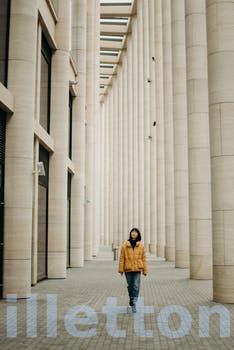
Label: Watermark